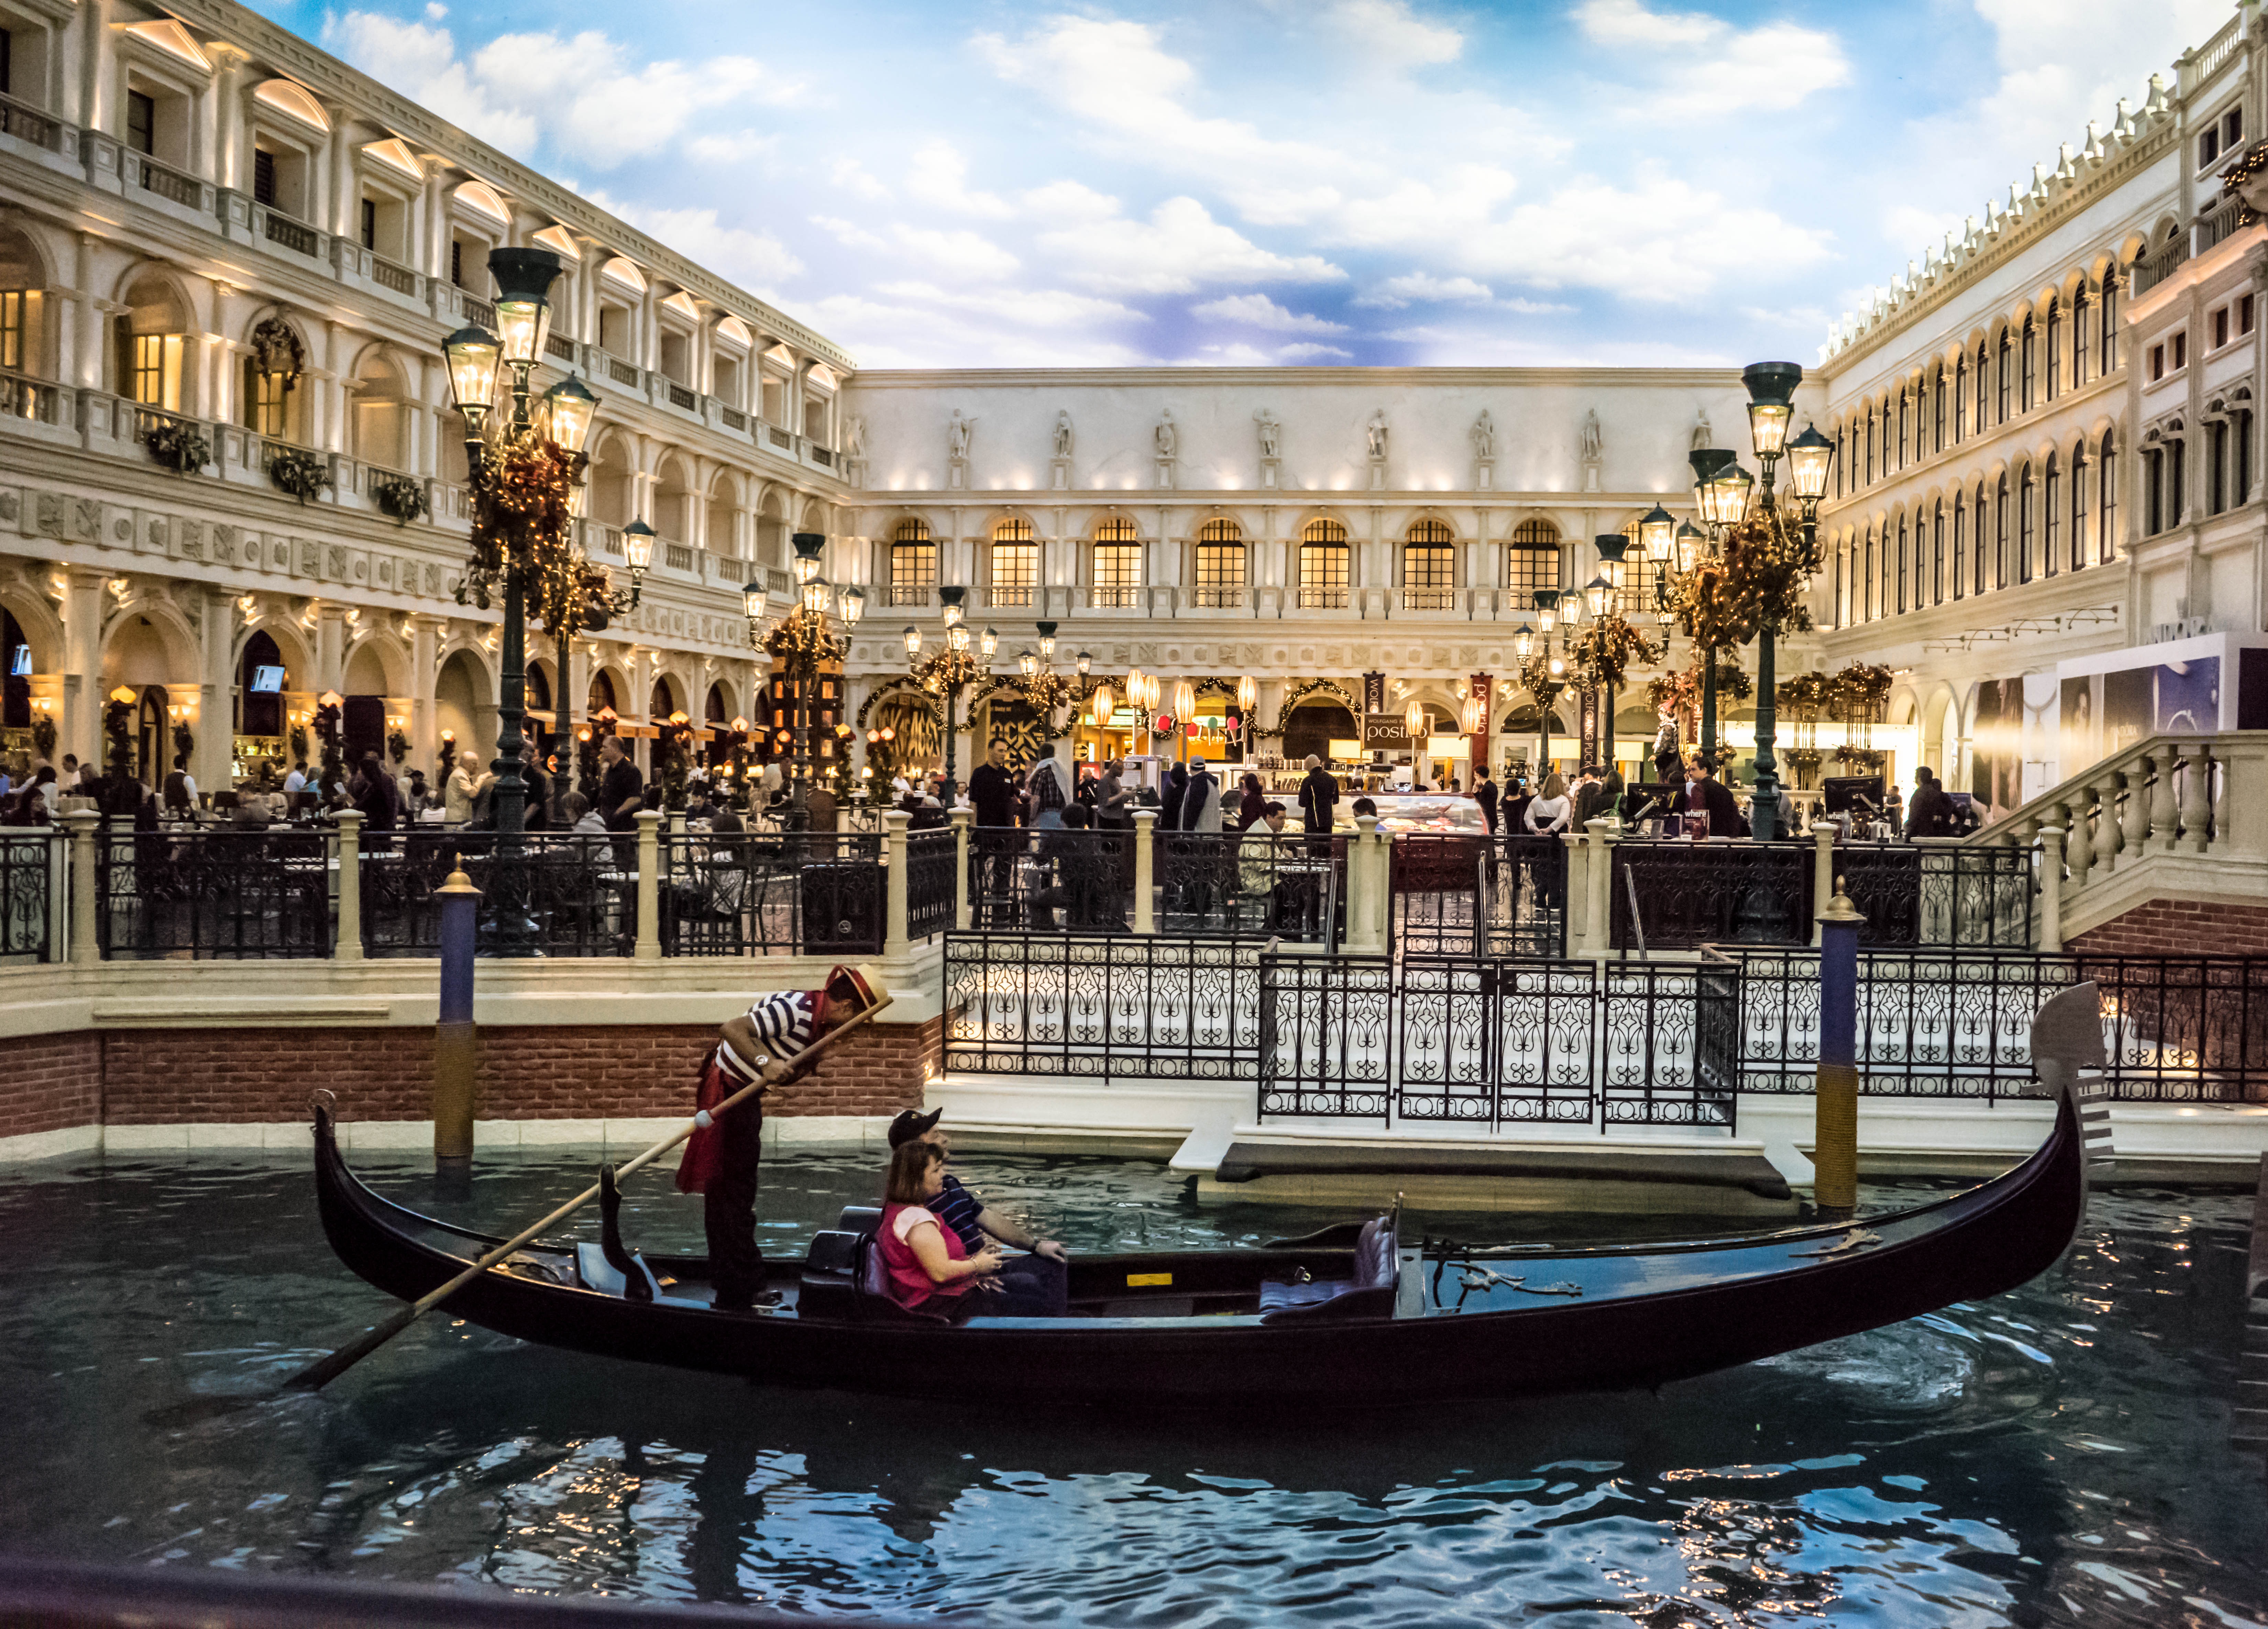
water, architecture, structure, boat, building, city, canal, vacation, travel, vehicle, romantic, landmark, tourism, christmas, waterway, luxury, hotel, boating, scene, gondola, casino, watercraft, strip, las vegas, fancy, venetian